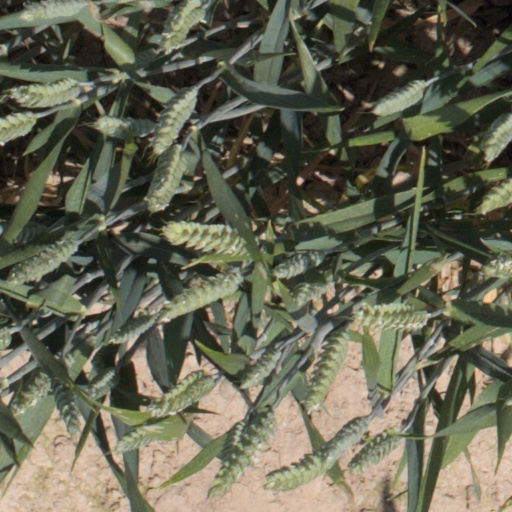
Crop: wheat